Elizabeth Hurley

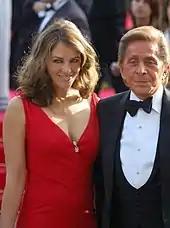
Hurley with fashion designer Valentino Garavani at the 2007 Cannes Film Festival

In 1995, Hurley was introduced as an Estée Lauder spokesmodel. She later recounted, "I was far from an ingénue, having had my first modelling job at 29." Hurley has featured in ads for Lauder's 'Pleasures', 'Beautiful', 'Dazzling', 'Tuscany per Donna', and 'Sensuous' fragrances as well as participated in campaigns for the company's other cosmetics. She was replaced as the face of Estée Lauder by Carolyn Murphy in 2001. She continues to work with the company non-exclusively, signing a contract for the 16th year with Lauder in 2010. In 2005, she modelled for Saloni, Liverpool Department Stores of Mexico, and Lancel. She was part of the seasonal advertising campaigns for Jordache, Shiatzy Chen, Got Milk?, Patrick Cox, MQ Clothiers of Sweden, and Lancel in 2006 and Monsoon in 2007. In 2008, Hurley was unveiled as the seasonal campaign face for Blackglama mink. Hurley has appeared three times on the cover of British "Vogue". She is signed to TESS Management in London.